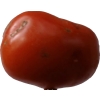
Label: tomato